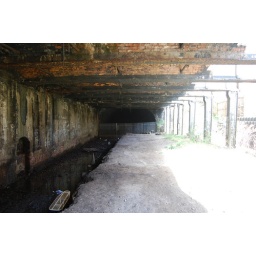
Abandoned train station in Glasgow Remains of the Platform heading for London road tunnel.